Song Reader

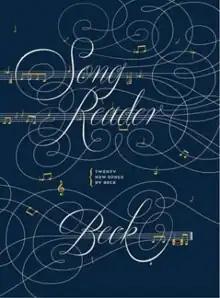

Song Reader is a book of sheet music by the American alternative music artist Beck released on December 11, 2012. The book includes 20 songs worth of sheet music and more than 100 pages of art. The book's publisher, McSweeney's, also announced that versions of the songs performed by other musicians would be featured on its website. Links to YouTube and SoundCloud performances of the songs can be contributed to the official web site for the project.